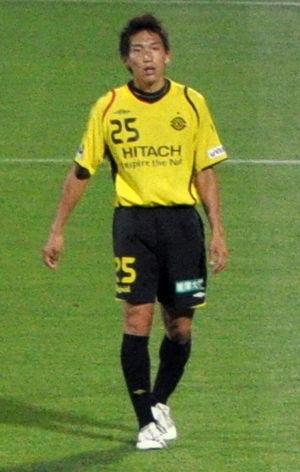
Yusuke Murakami est un footballeur japonais né le 27 avril 1984. Il évolue au poste d’arrière droit.